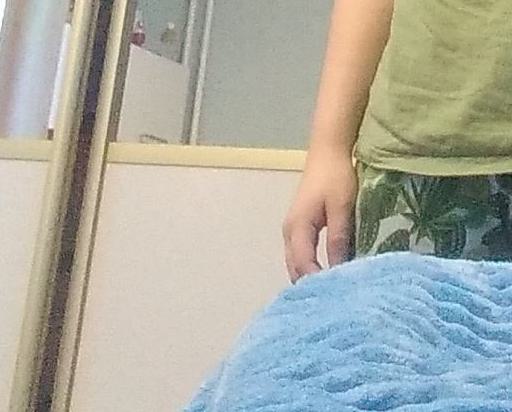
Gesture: no_gesture